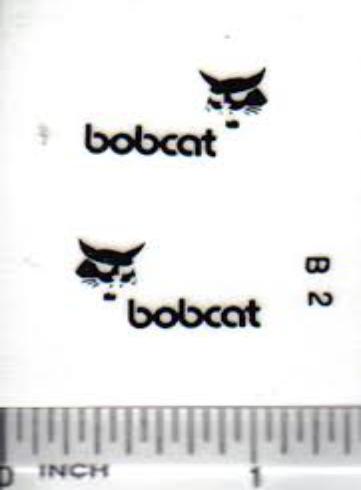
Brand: bobcat
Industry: Transportation